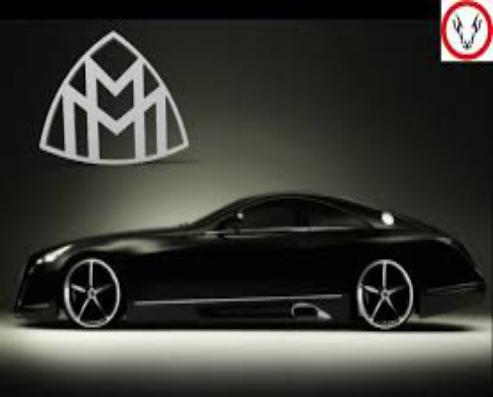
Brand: maybach-1
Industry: Transportation